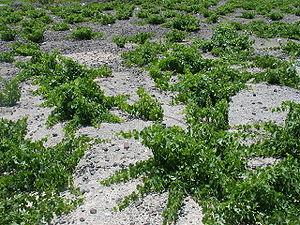
La production du vin en Grèce est l'une des plus vieilles du monde. La conjonction du sol et du climat a permis son essor et les plus anciens textes de la littérature grecque comme l’Iliade et l’Odyssée en portent témoignage. Les tout premiers vins grecs ont été datés de 6 500 ans, leur élaboration correspondant aux besoins d'une famille ou d'une petite communauté. Suivant les avancées de la civilisation grecque, leur production et leur commercialisation prirent une grande ampleur. Les fouilles archéologiques ont prouvé que la consommation du vin a été effective d'un bout à l'autre de la Méditerranée. Il acquit un très haut prestige en Italie sous l'Empire romain. Cette réputation perdura jusqu'au Moyen Âge, où les vins exportés de la Grèce ou de ses îles étaient considérés comme les seuls dignes des tables royales ou pontificales en Europe occidentale.
Un terroir viticole est un groupe de parcelles agricoles. Elles doivent se situer dans la même région, correspondre à même type de sol tant au point de vue géologique qu'orographique, avoir des conditions climatiques identiques, et ses vignes être conduites avec les mêmes techniques viticoles. Ces conditions, qui définissent un terroir, contribuent à donner un caractère unique, une « typicité » aux raisins récoltés, puis au vin qui en sera issu.